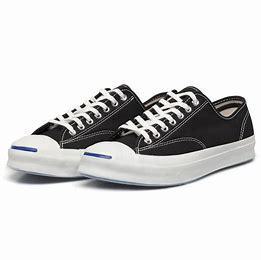
Brand: Converse
Model: Jack Purcell